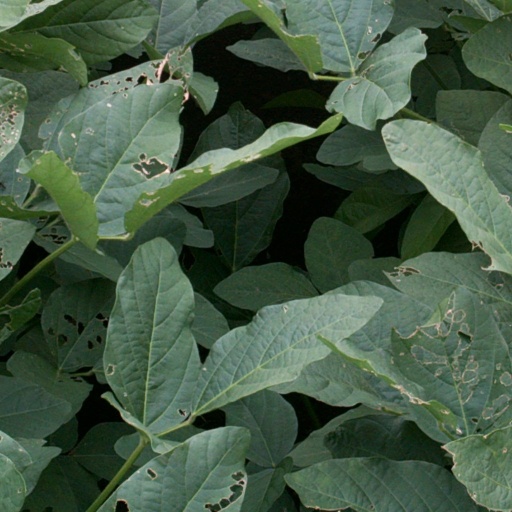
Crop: soybean